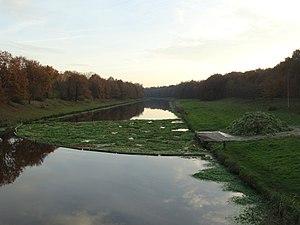
Hydrocotyle ranuncoloides, l'Hydrocotyle fausse renoncule, Hydrocotyle à feuilles de renoncule, Hydrocotyle nageante ou Hydrocotyle flottante est une espèce de plantes amphibies vivaces et s de la famille des Araliaceae.